Courier Journal

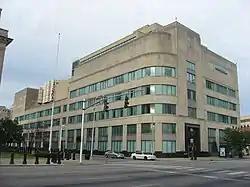
"Courier-Journal" offices in downtown Louisville, built during the Bingham era

Henry Watterson, the son of a Tennessee congressman, had written for "Harper's Magazine" and "The" "New York Times" before enlisting in the Confederate Army. He became nationally known for his work as "The Courier-Journal" emerged as the region's leading paper. He supported the Democratic Party and pushed for the industrialization of Kentucky and the South in general, notably through urging the Southern Exposition be held in Louisville. He attracted controversy for attempting to prove that Christopher Marlowe had actually written the works of Shakespeare. He won a Pulitzer Prize in 1917 for editorials demanding the United States enter World War I.